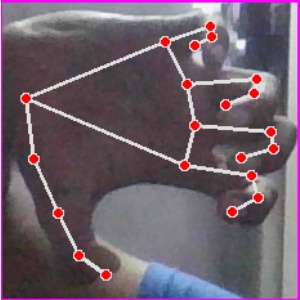
अक्षर: त